Great hammerhead

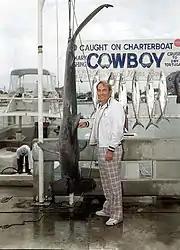
A great hammerhead caught by a sport fisherman. Human exploitation now threatens the survival of this species.

With its large size and cutting teeth, the great hammerhead could seriously injure a human, so caution should be exercised around them. This species has a (possibly undeserved) reputation for aggression and being the most dangerous of the hammerhead sharks. Divers underwater have reported that great hammerheads tend to be shy or nonreactive toward humans. Reports have been made of great hammerheads approaching divers closely and even charging them when they first enter the water. As of 2011, the International Shark Attack File lists 34 bites, with 17 of them unprovoked and none fatal, attributable to hammerhead sharks of the genus "Sphyrna". Due to the difficulty in identifying the species involved, how many were caused by great hammerheads is uncertain. This shark has been confirmed to be responsible for only one (provoked) bite.